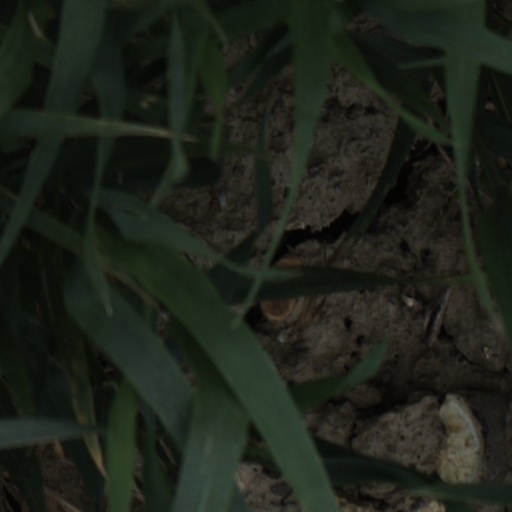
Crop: wheat